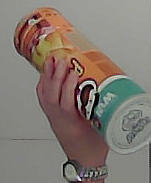
Product: pringles_paprika